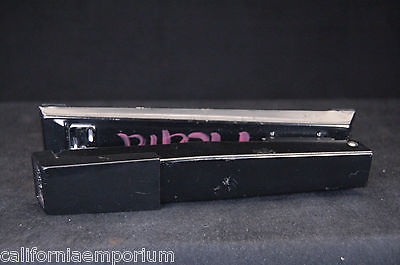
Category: stapler